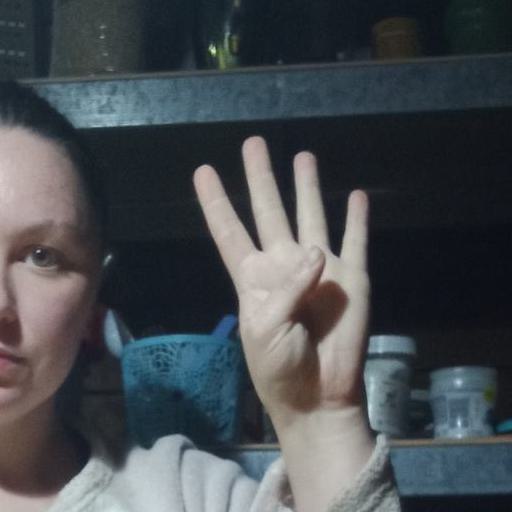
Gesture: four